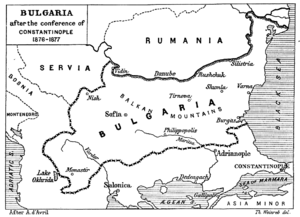
La Conférence de Constantinople des Grandes puissances s'est tenue entre le 23 décembre 1876 et le 20 janvier 1877. À la suite d'un soulèvement en Bosnie et en Herzégovine à partir de 1875, et l'Insurrection bulgare d'avril 1876, les Grandes puissances se mettent d'accord sur un projet de réformes politiques en Bosnie et dans les territoires ottomans ayant une population majoritairement bulgare.
La crise bulgare fait référence à une série d'événements dans les Balkans entre 1885 et 1888 qui ont eu un impact sur l'équilibre des pouvoirs entre les grandes puissances et le conflit entre les Austro-Hongrois et les Russes. Il s'agit d'un épisode de la crise balkanique permanente alors que les États vassaux luttent pour leur indépendance vis-à-vis de l'Empire ottoman et réalisent dès lors une mosaïque d'États nations naissants et comportent des alliances instables qui conduisent fréquemment à la guerre, et finalement à la Première Guerre mondiale.